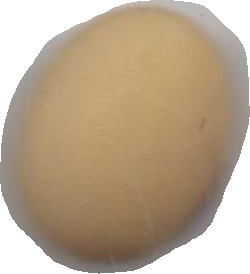
Variety: Anjasmoro